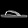
Label: Sandal